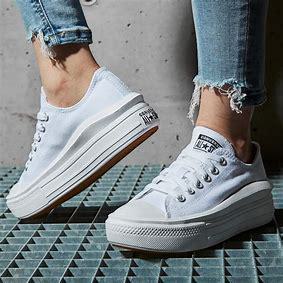
Brand: Converse
Model: Chuck Taylor Alt Star